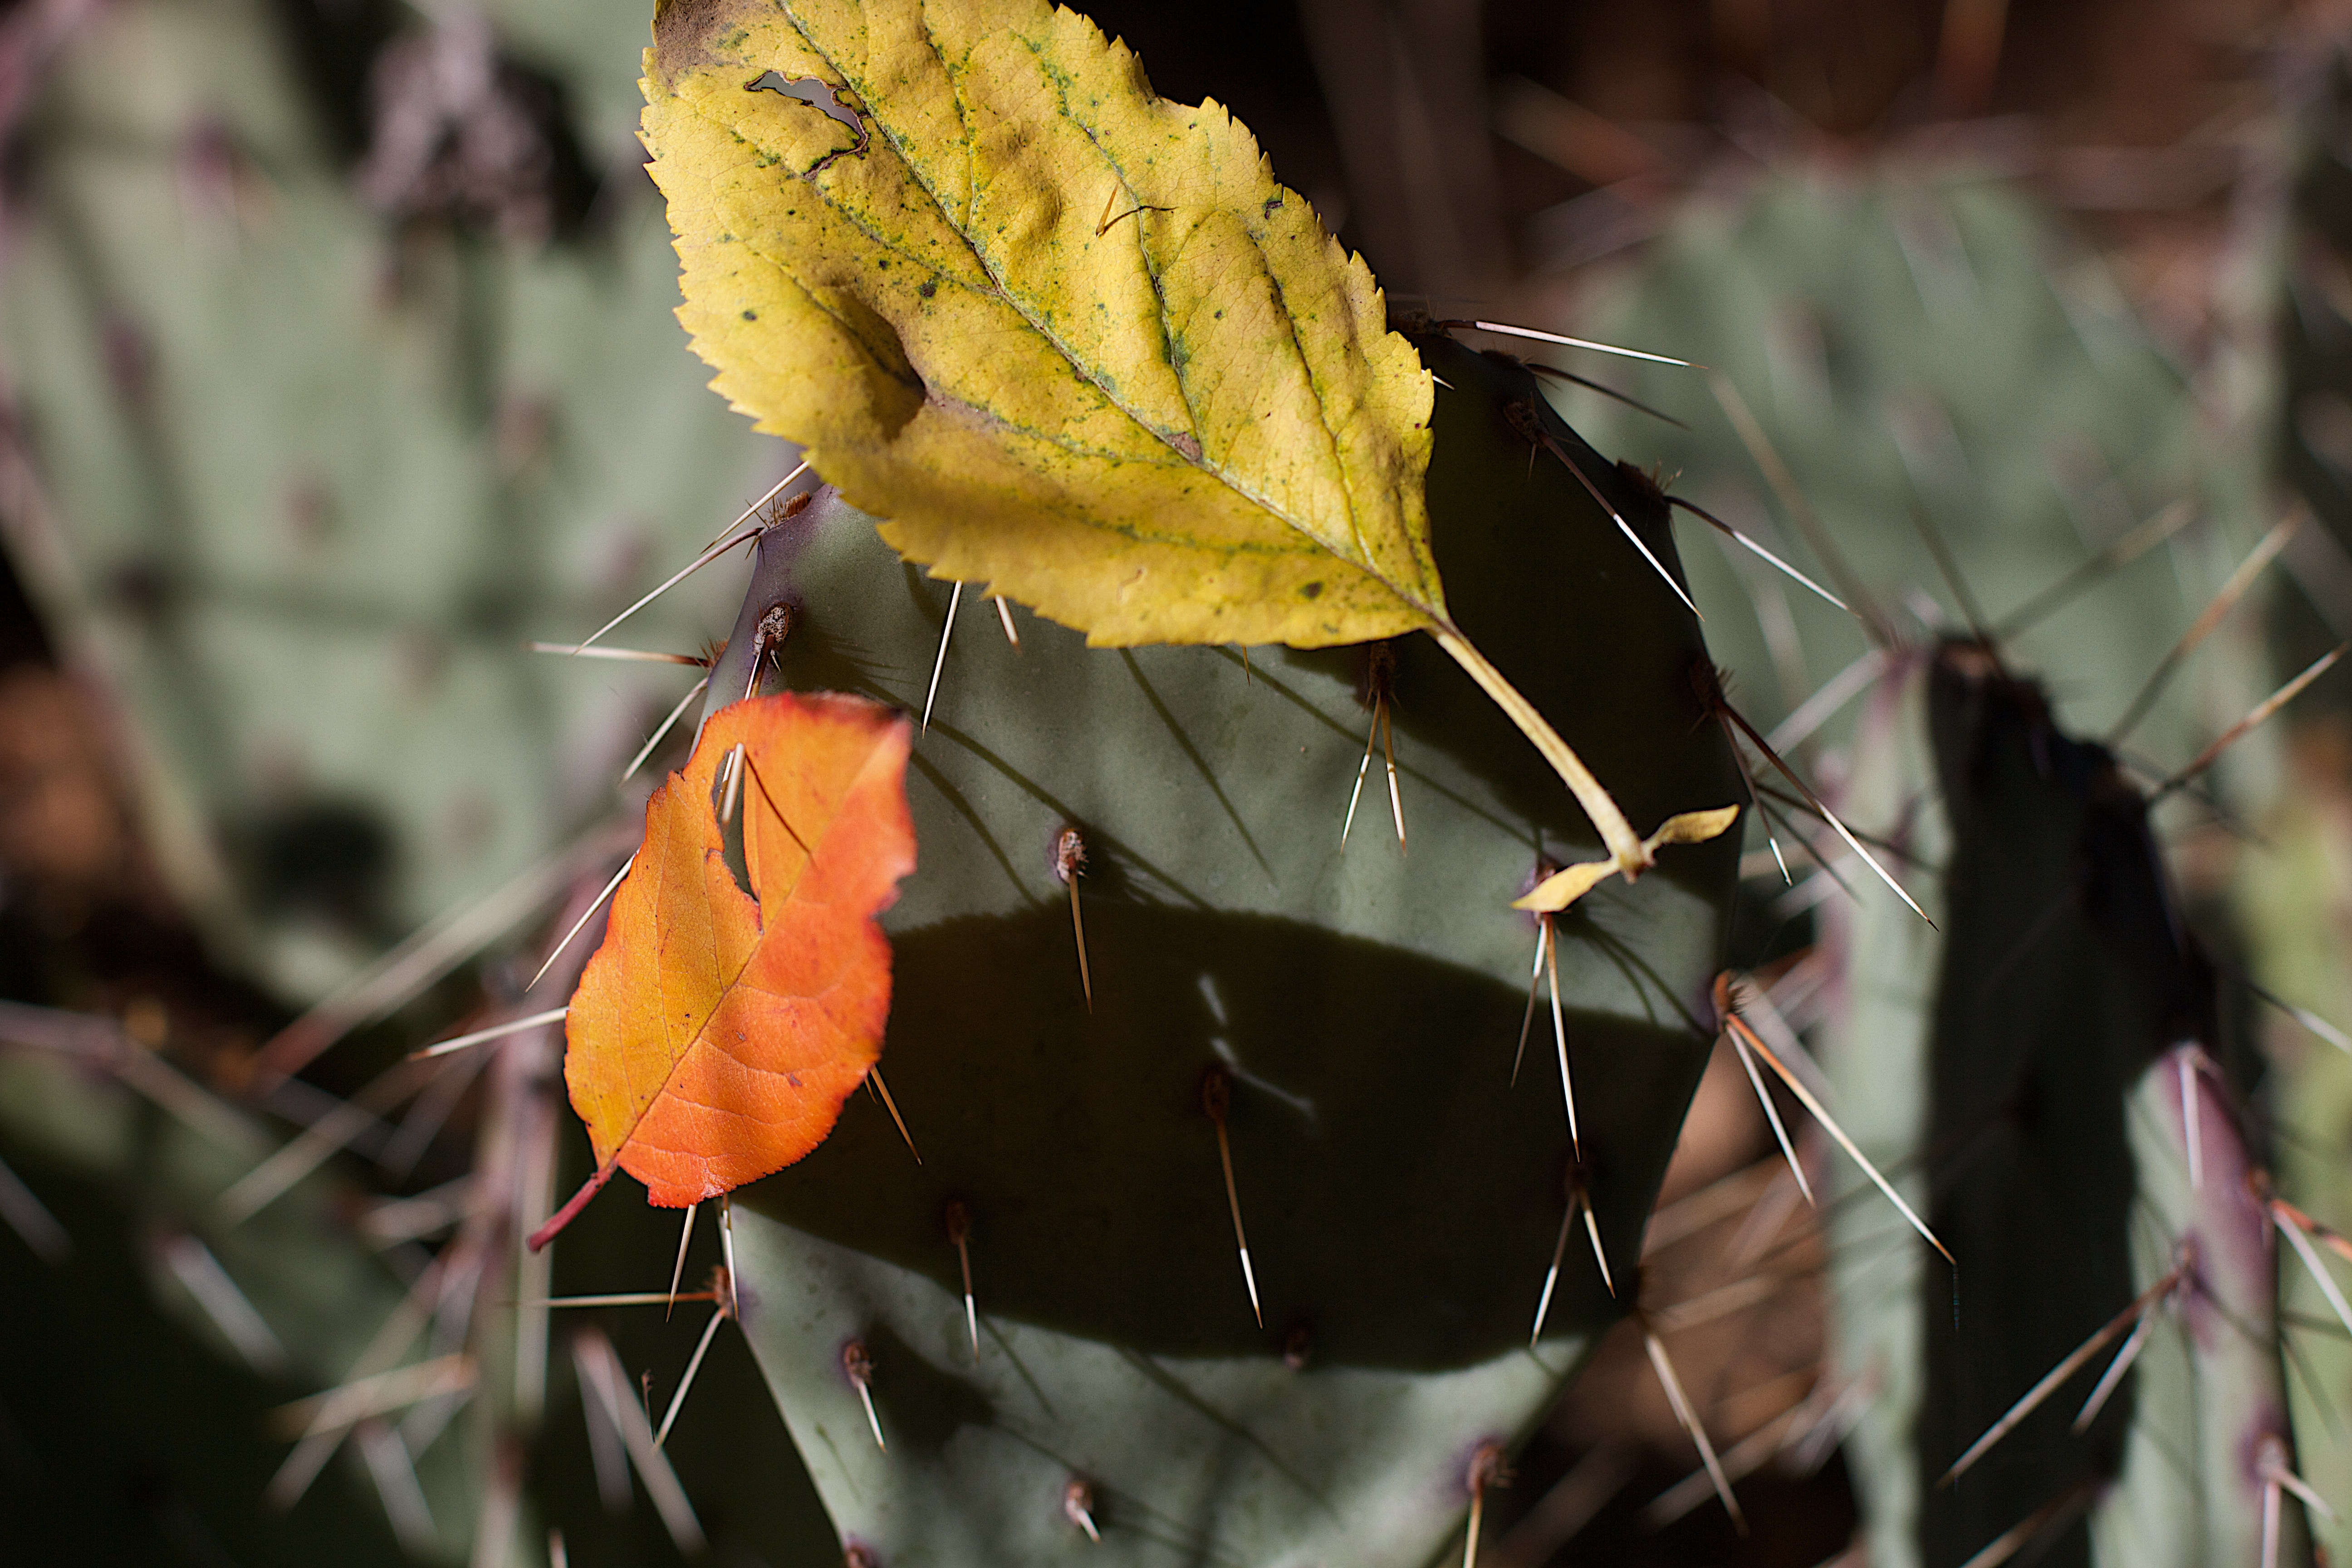
tree, nature, branch, cactus, plant, leaf, flower, spring, autumn, botany, yellow, flora, season, fauna, close up, shrub, macro photography, flowering plant, woody plant, land plant, thorns spines and prickles